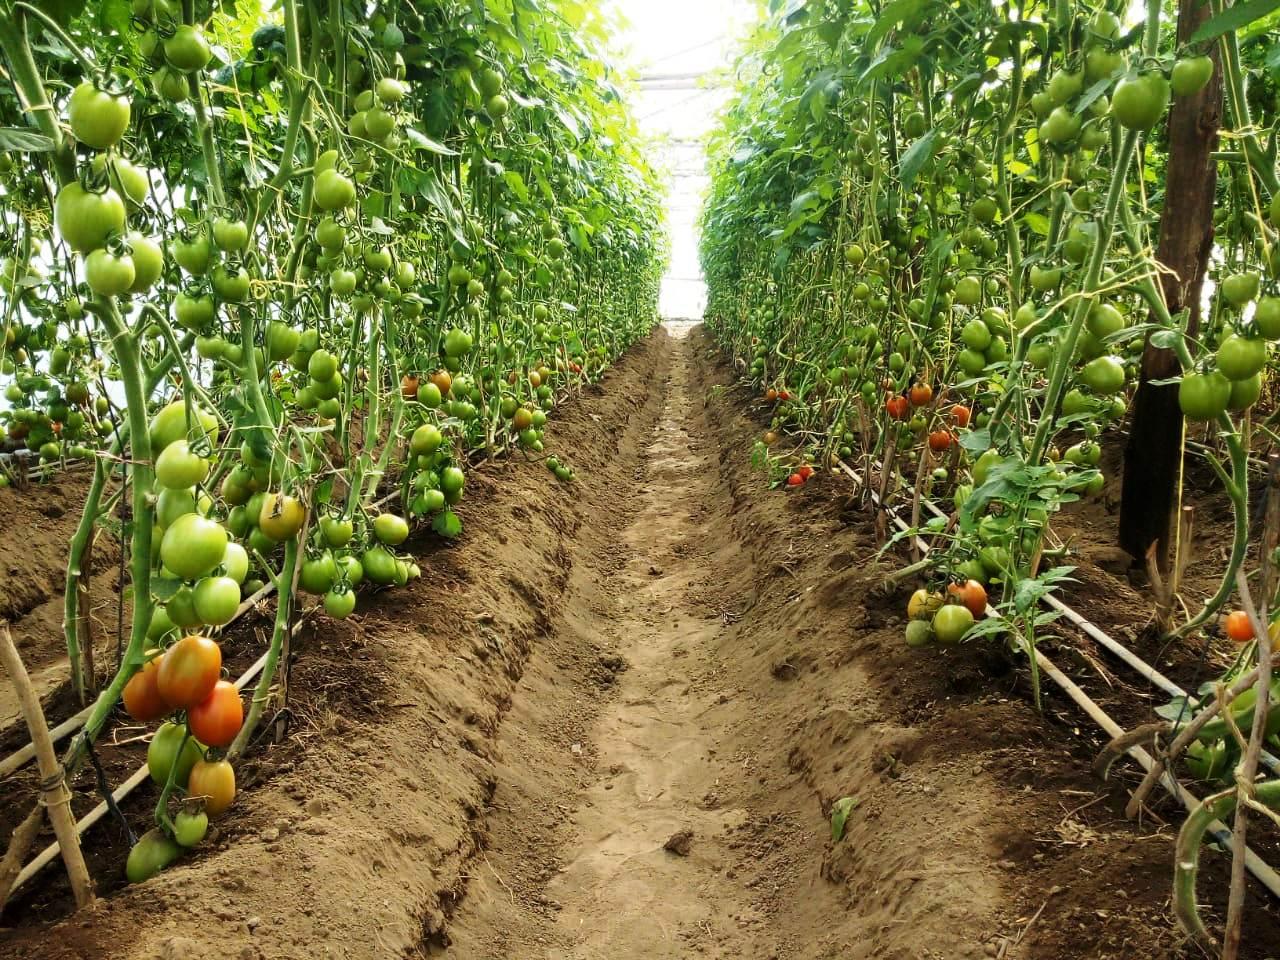
Ulimaji wa zao la nyanya ambazo zimestawi vizuri kutoka katika miche mirefu ya rangi ya kijani. Nyanya hizo hupelekwa viwandani kwa ajili ya kuchakatwa na kuhifadhiwa vizuri kwenye makopo au  vifungashio vya plastiki ambavyo huenda kuuzwa kwenye maduka makubwa ya kisasa au masokoni.